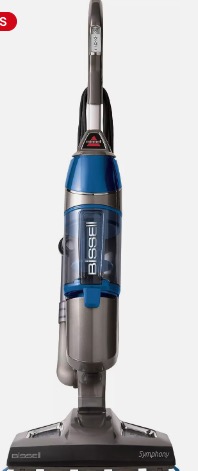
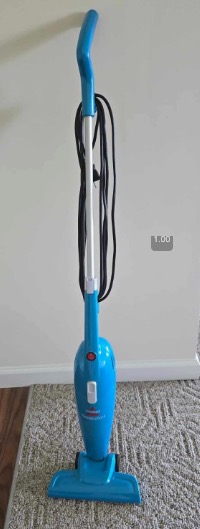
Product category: items_vacuum
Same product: no